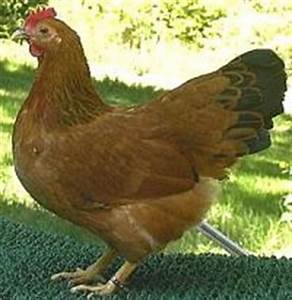
Label: chicken